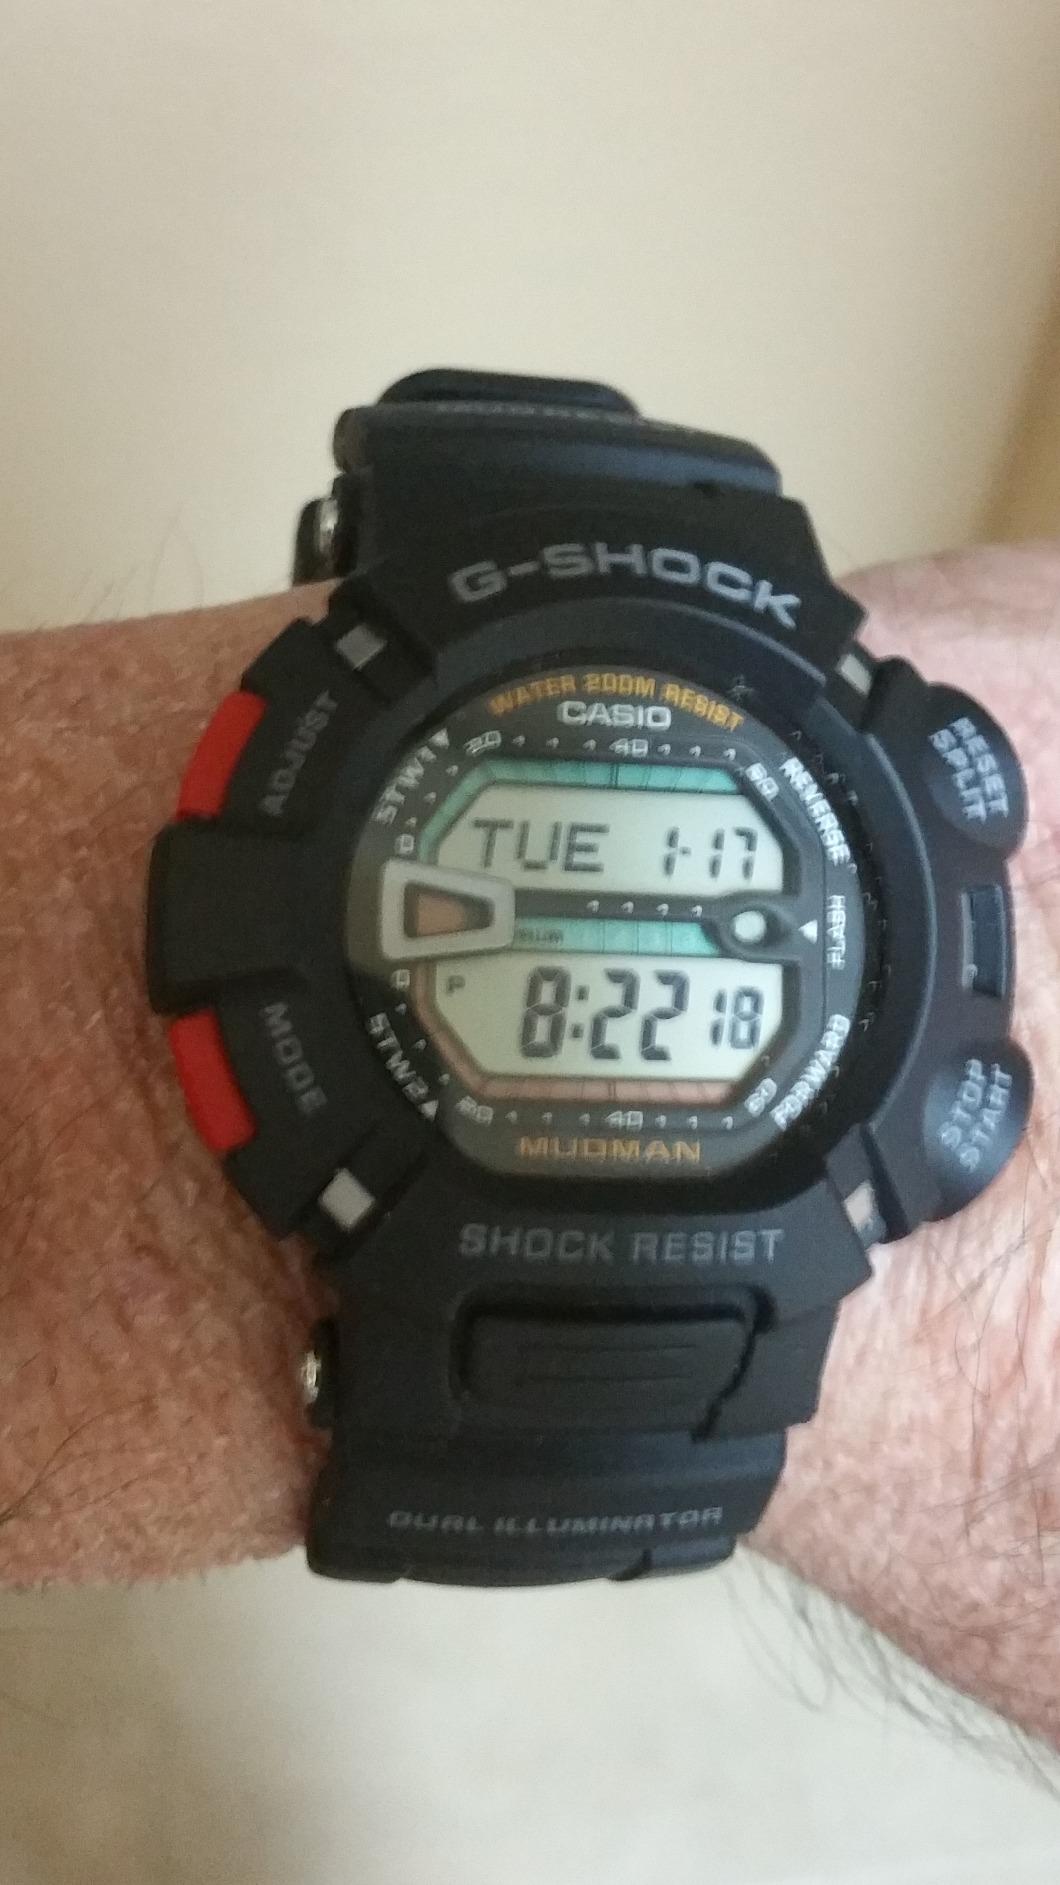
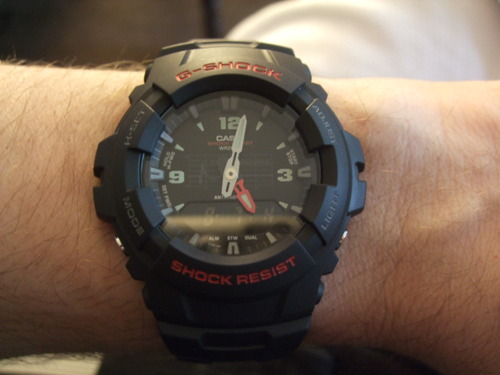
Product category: accessories_watch
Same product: no